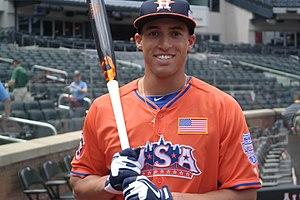
George Springer est un voltigeur des Astros de Houston de la Ligue majeure de baseball.